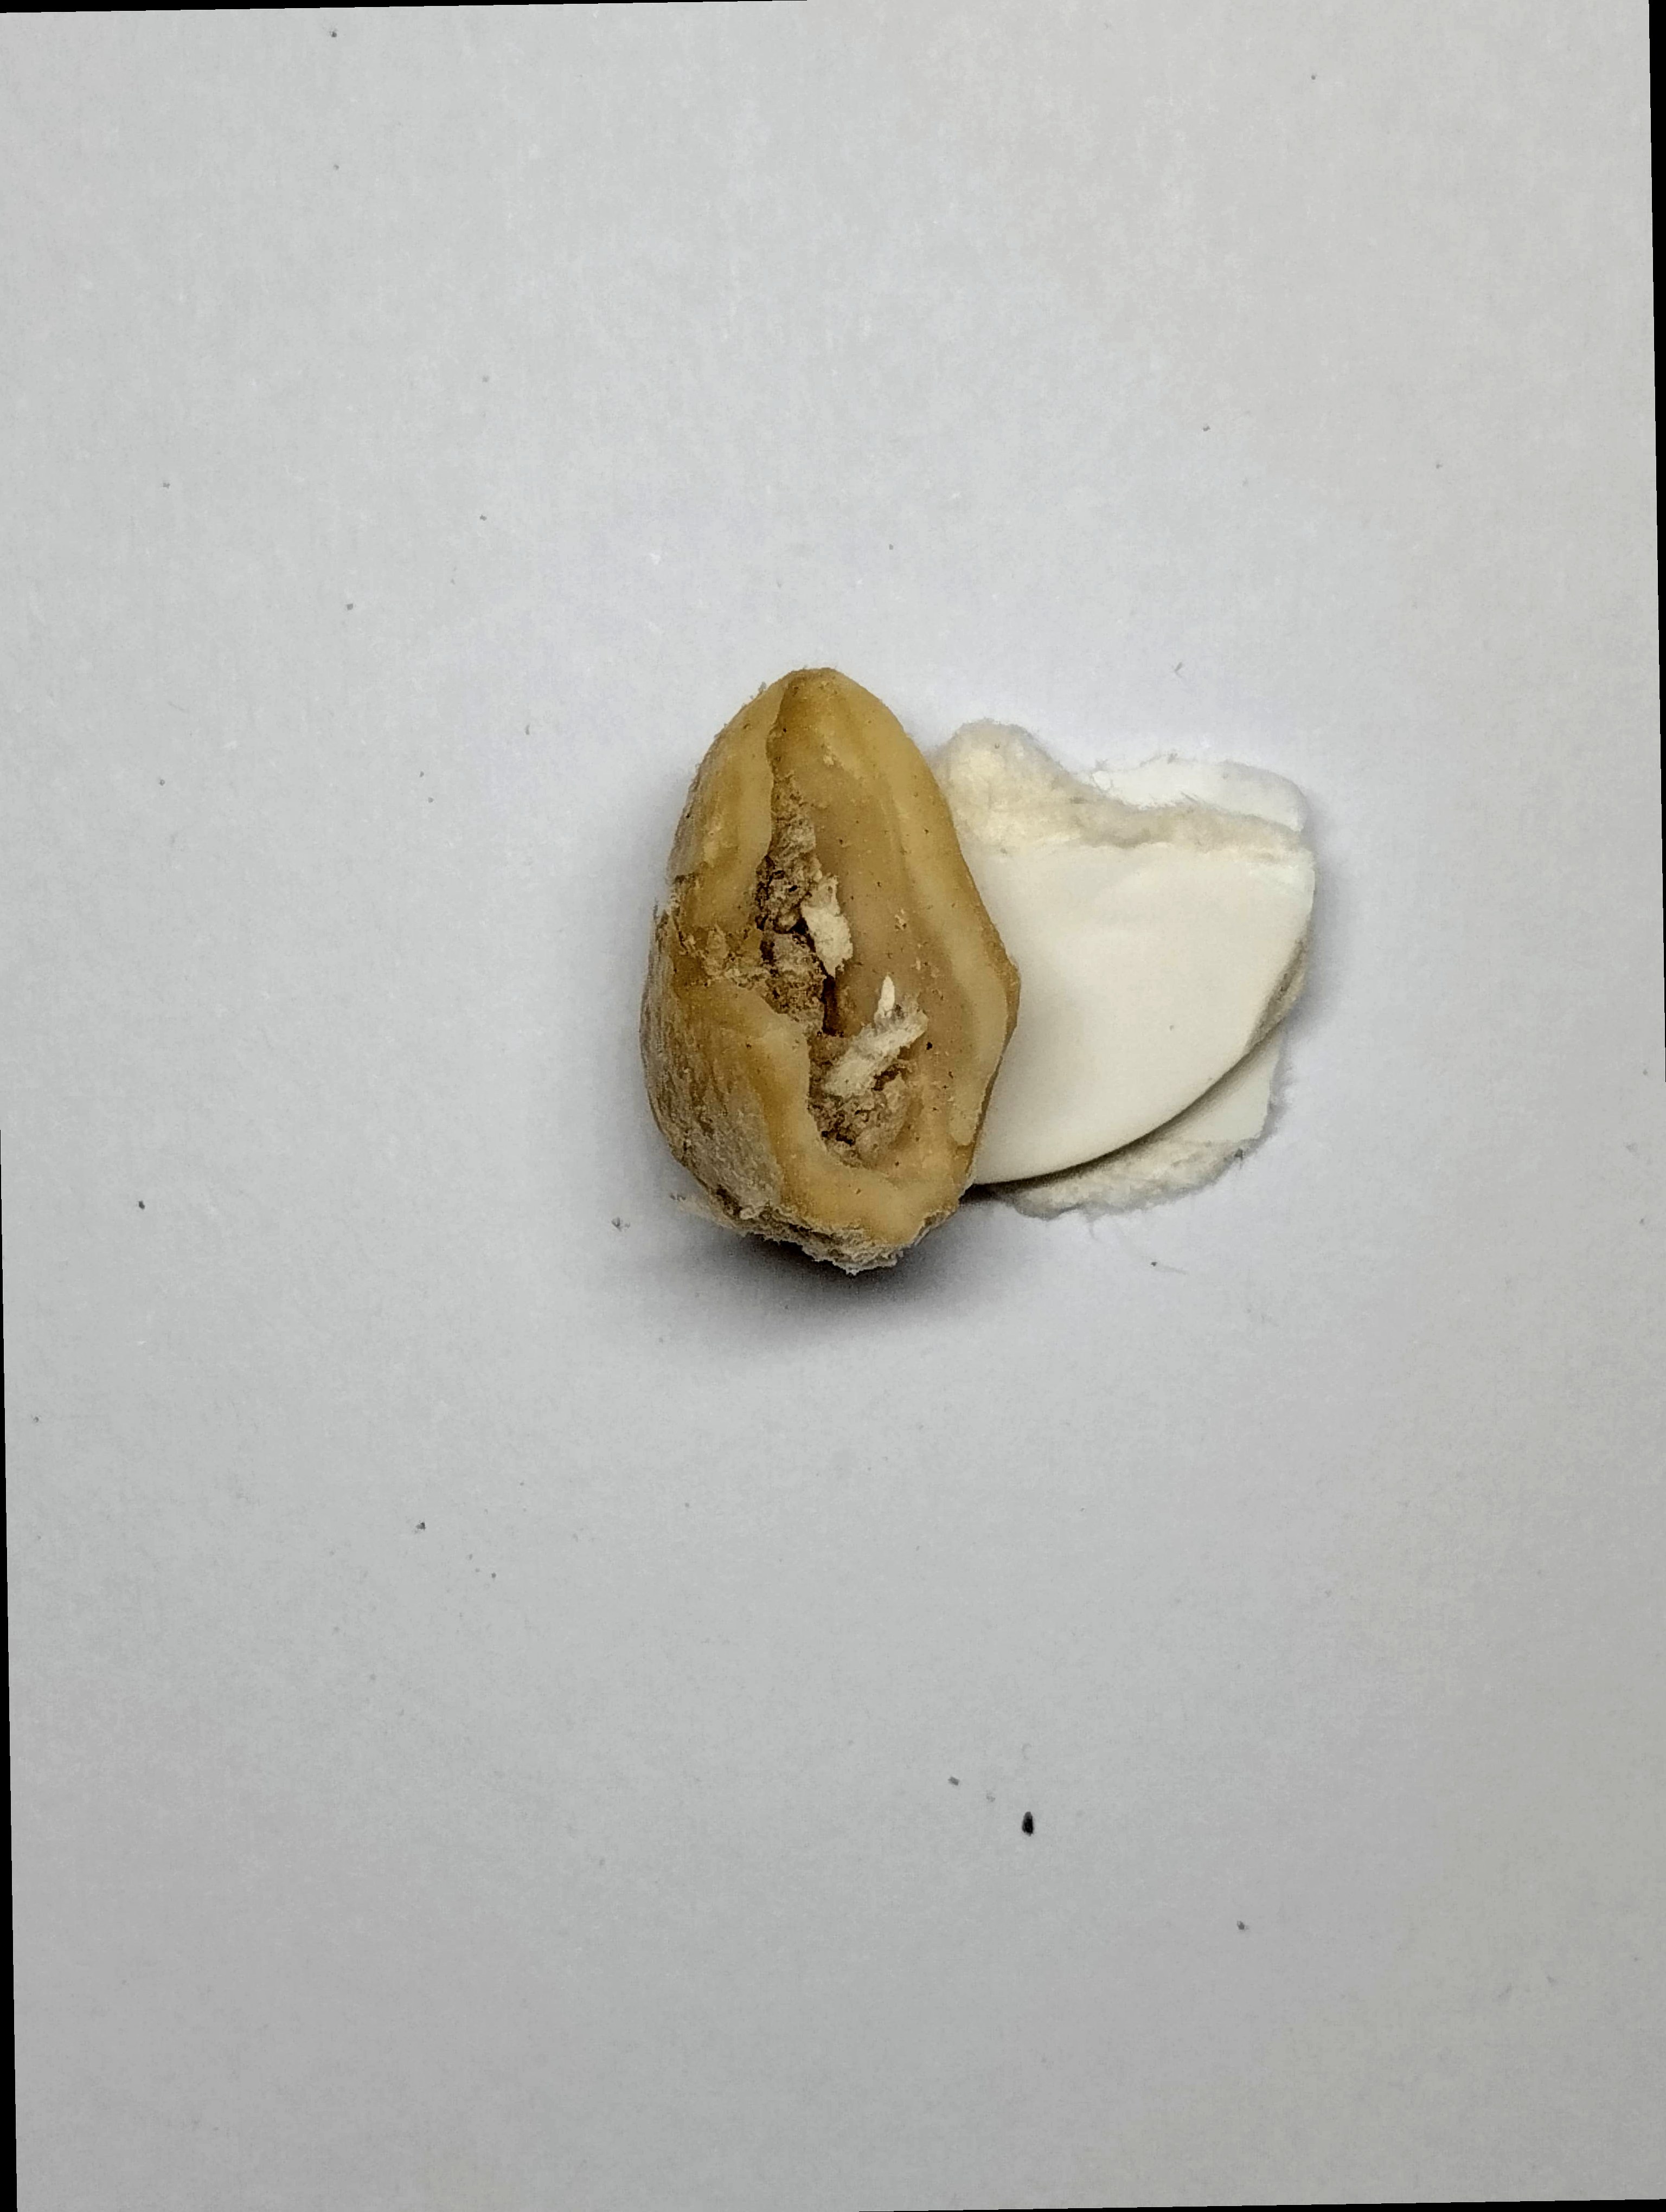
Label: rusak (damaged seed)